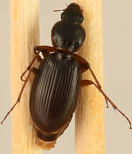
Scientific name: Synuchus impunctatus
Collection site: Bartlett Experimental Forest NEON (BART), plot BART_068